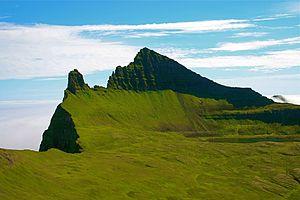
La falaise de Hornbjarg, dans la réserve naturelle de Hornstrandir
Le tourisme en Islande représente un secteur important de l'économie avec presque 1 million de visiteurs étrangers en 2014, soit le triple de la population du pays. En 2008, l'activité touristique représentait 14 % des revenus du pays et 5,2 % des emplois.
Le Hornbjarg, toponyme islandais signifiant littéralement en français « la roche de la corne », est une falaise d'Islande située dans le nord-ouest du pays, à l'extrémité nord-est de la péninsule de Hornstrandir. Elle est constituée d'une crête effilée qui, côté mer, plonge directement dans l'océan Arctique tandis que côté terre domine de petites vallées aux flancs escarpés, au fond peu pentu et couvert de pelouse. Bien que situé dans une région très isolée loin de toute route ou habitation et accessible uniquement à pied ou par bateau, le Hornbjarg constitue un but populaire de randonnée, notamment le Breiðanef, point culminant de la falaise avec 534 mètres d'altitude et dont la crête est ciselée par l'érosion.
Hornstrandir est une péninsule d'Islande située dans la région des Vestfirðir, au nord du fjord Jökulfirðir et au nord-ouest du glacier Drangajökull. Par extension, ce nom désigne toutes les terres incluses dans la réserve naturelle de même nom, établie en 1975.